Waterway

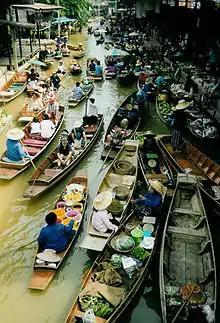
A floating market on one of Thailand's waterways

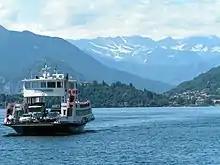
Car ferry across Lake Maggiore, Italy

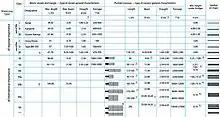
Classification of European inland waterways, adapted from UNECE Map of European Inland Waterways, 4th ed., 2010

A waterway is any navigable body of water. Broad distinctions are useful to avoid ambiguity, and disambiguation will be of varying importance depending on the nuance of the equivalent word in other ways. A first distinction is necessary between maritime shipping routes and waterways used by inland water craft. Maritime shipping routes cross oceans and seas, and some lakes, where navigability is assumed, and no engineering is required, except to provide the draft for deep-sea shipping to approach seaports (channels), or to provide a short cut across an isthmus; this is the function of ship canals. Dredged channels in the sea are not usually described as waterways. There is an exception to this initial distinction, essentially for legal purposes, see under international waters.